Bill Dalley

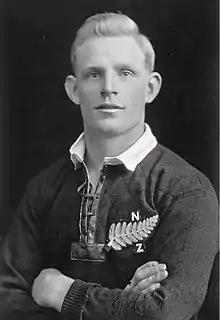
Dalley in 1924

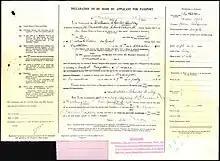
William Dalley passport application (1924)

William Charles Dalley (18 November 1901 – 9 February 1989) was a New Zealand rugby union player. Starting out as a utility back, Dalley made his debut at a provincial level for in 1921. He became a specialist halfback in 1924, and was quickly selected for the New Zealand national side, the All Blacks, that year. Between then and 1929 he played 35 matches for the All Blacks including five internationals. He captained the side in his final two appearances in 1929. In all he scored five tries for the All Blacks. After retiring as a player, Dalley served as a member of the Canterbury Rugby Union's management committee from 1932 to 1955, the last three years as chairman.